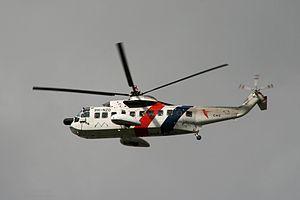
La Bundeswehr est l'armée nationale de la République fédérale d’Allemagne depuis 1955. Les forces armées de la Fédération sont contrôlées en temps de paix par le ministère de la défense. Le ministre de la défense est le seul civil qui peut donner des ordres aux militaires, ce qui assure le primat du politique sur le militaire.
La Marine allemande, en allemand Deutsche Marine, est la marine de guerre de la République fédérale d’Allemagne. Elle était appelée Bundesmarine jusqu’à la réunification, en 1990. Son effectif en 2017 est de 16 000 marins.